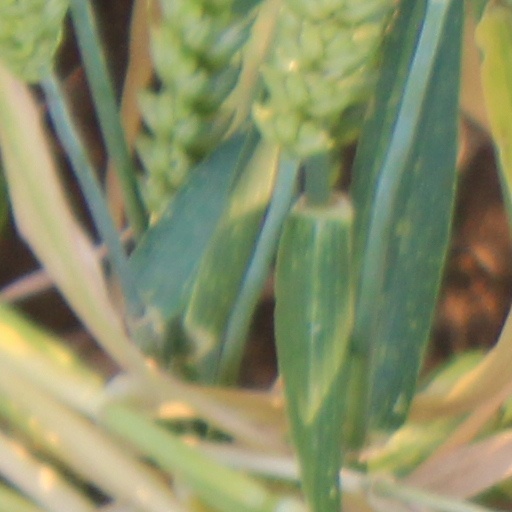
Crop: wheat